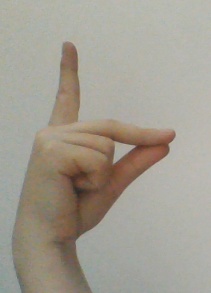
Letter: ta